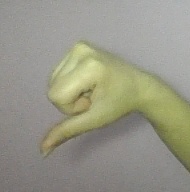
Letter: waw